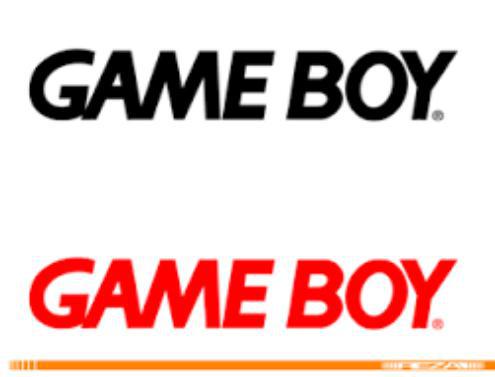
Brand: game boy
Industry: Electronic